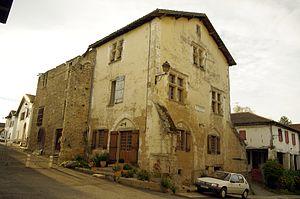
Hastingues, maison des Jurats